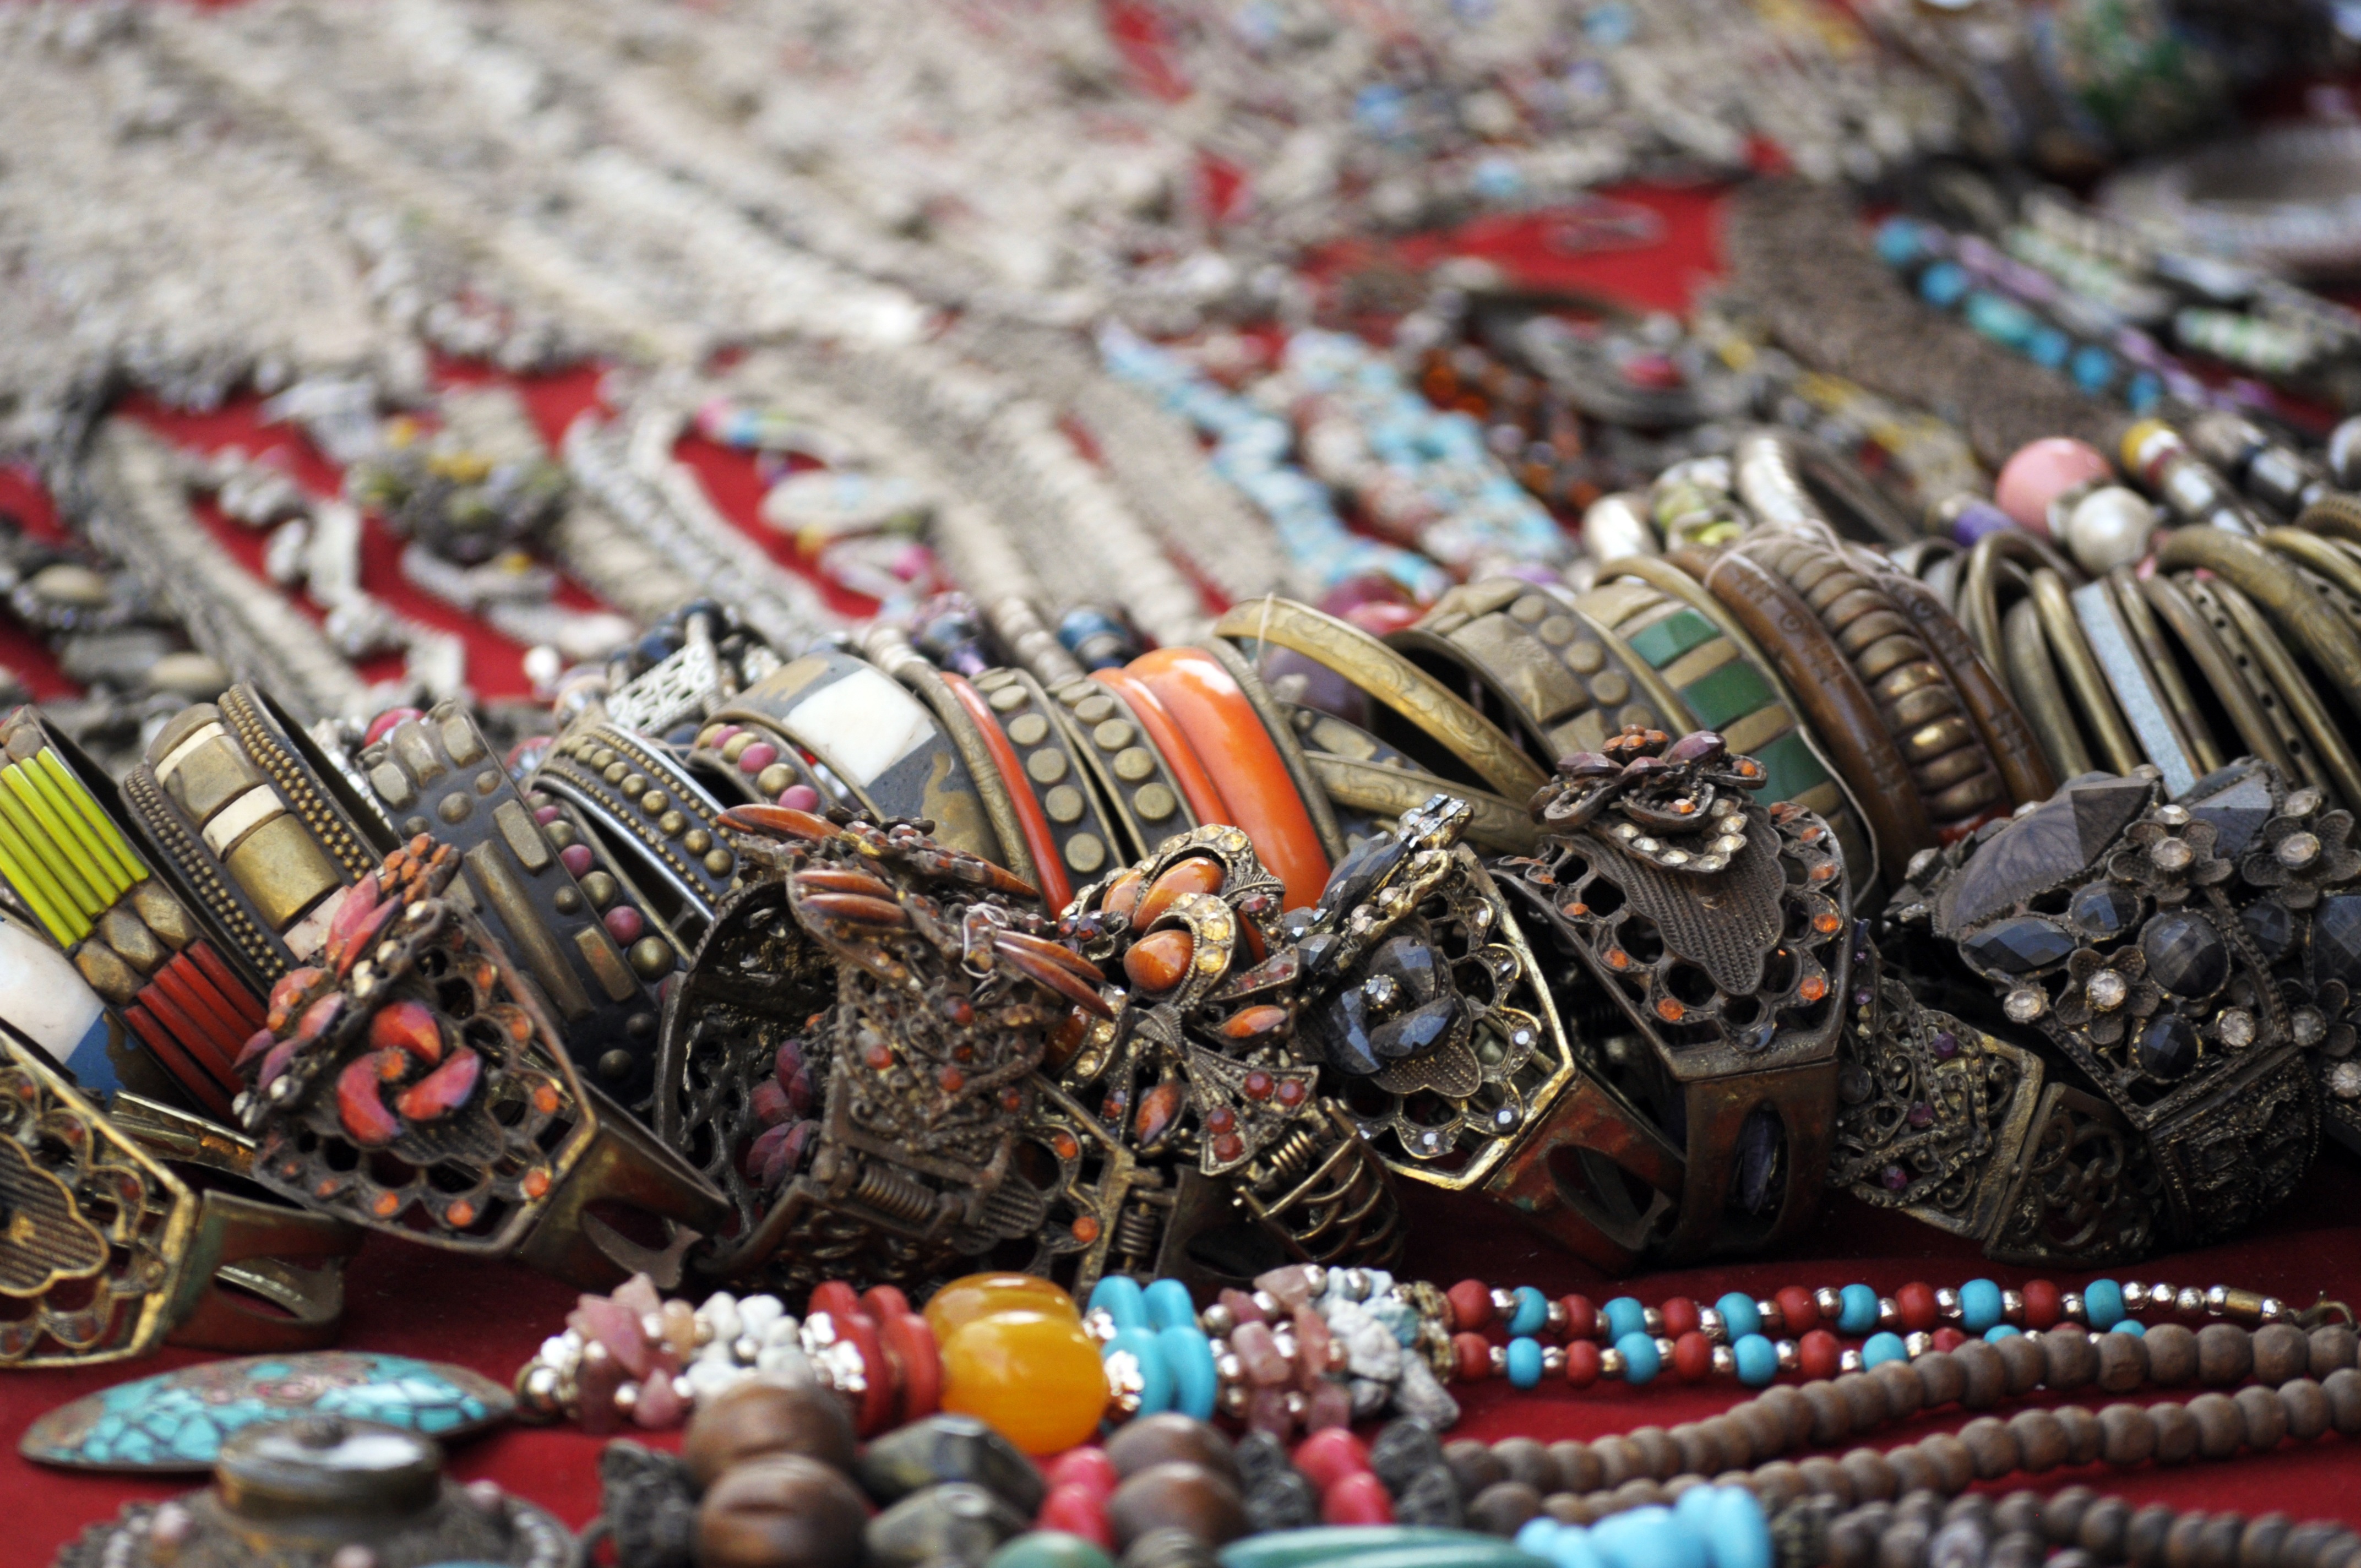
antique, color, fashion, bazaar, market, bead, jewelry, jewellery, art, style, old fashion, fashion accessory